Iserninus

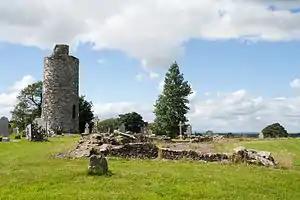
Old Kilcullen Church and Round Tower

Iserninus is referred to as a bishop in the "Annals of Ulster", and he is recorded as having begun his mission in 439 AD. According to Patrick F. Moran, St. Patrick assigned the valley of the Liffey to Auxilius and Iserninus.